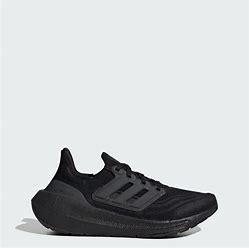
Brand: Adidas
Model: Ultraboost Light Lauf